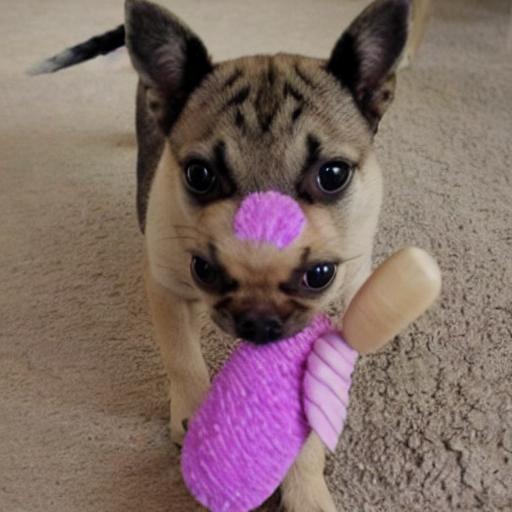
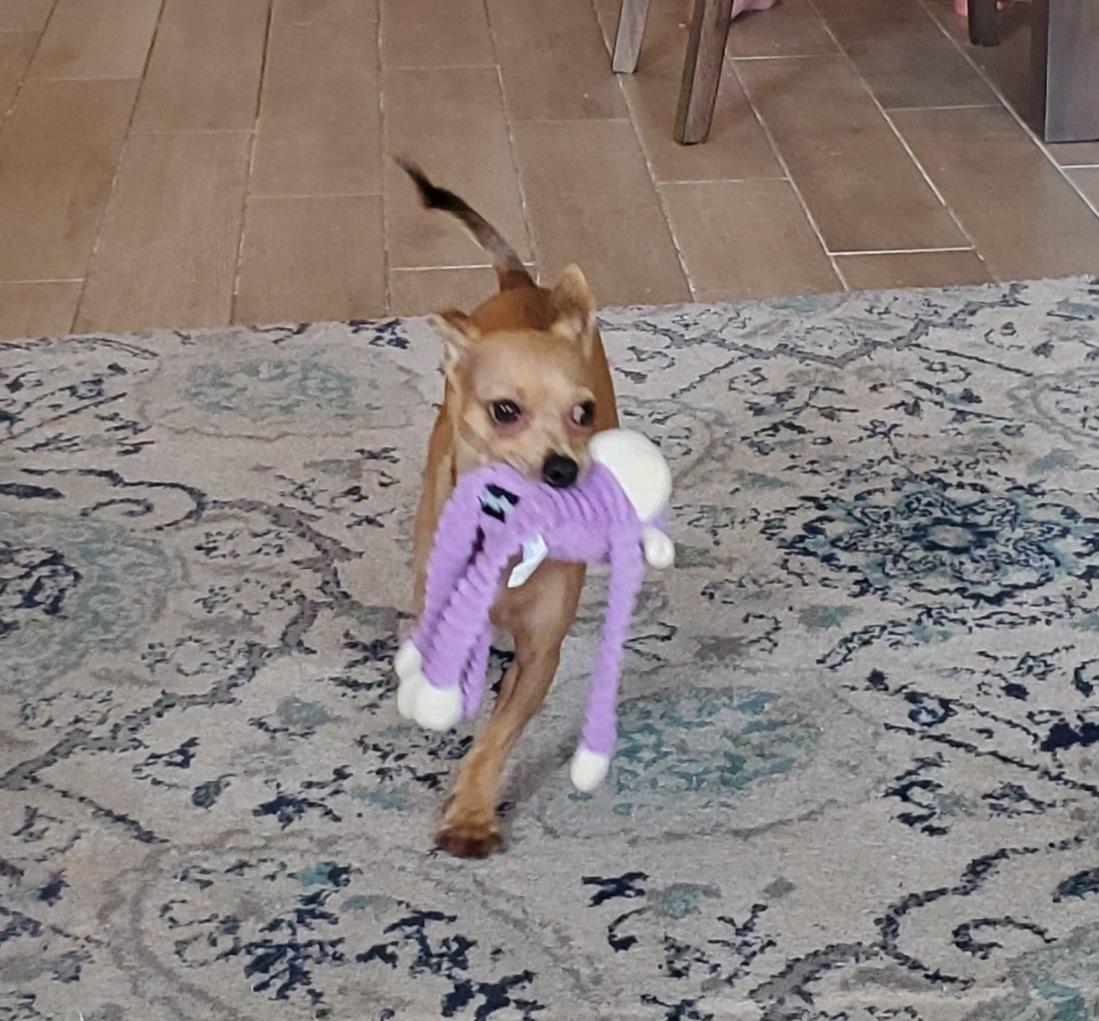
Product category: items_toy
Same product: no